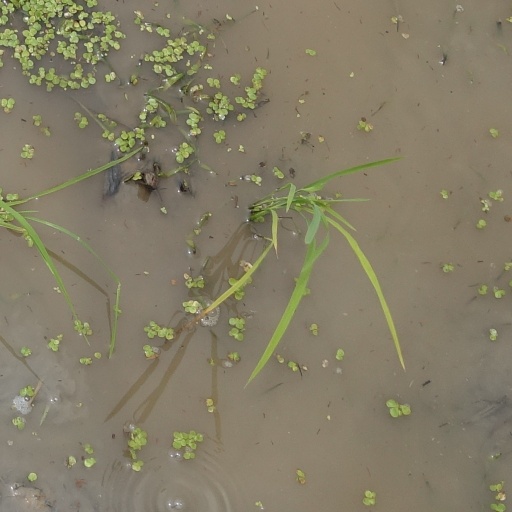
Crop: rice